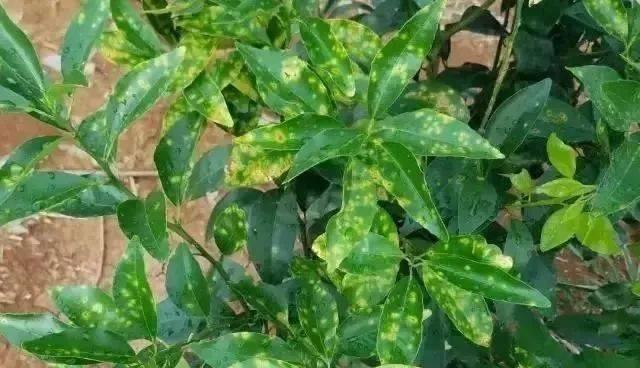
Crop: unknown
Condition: citrus_canker